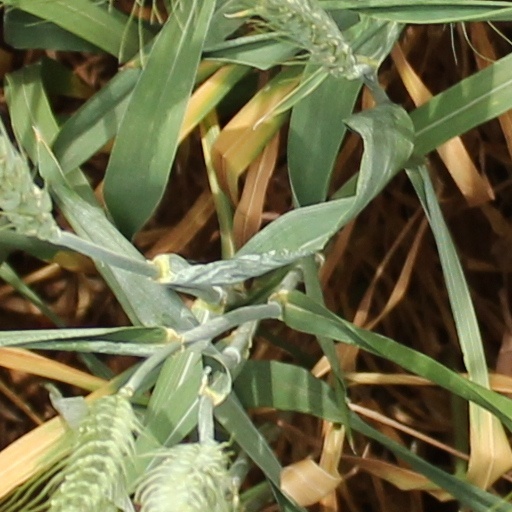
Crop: wheat